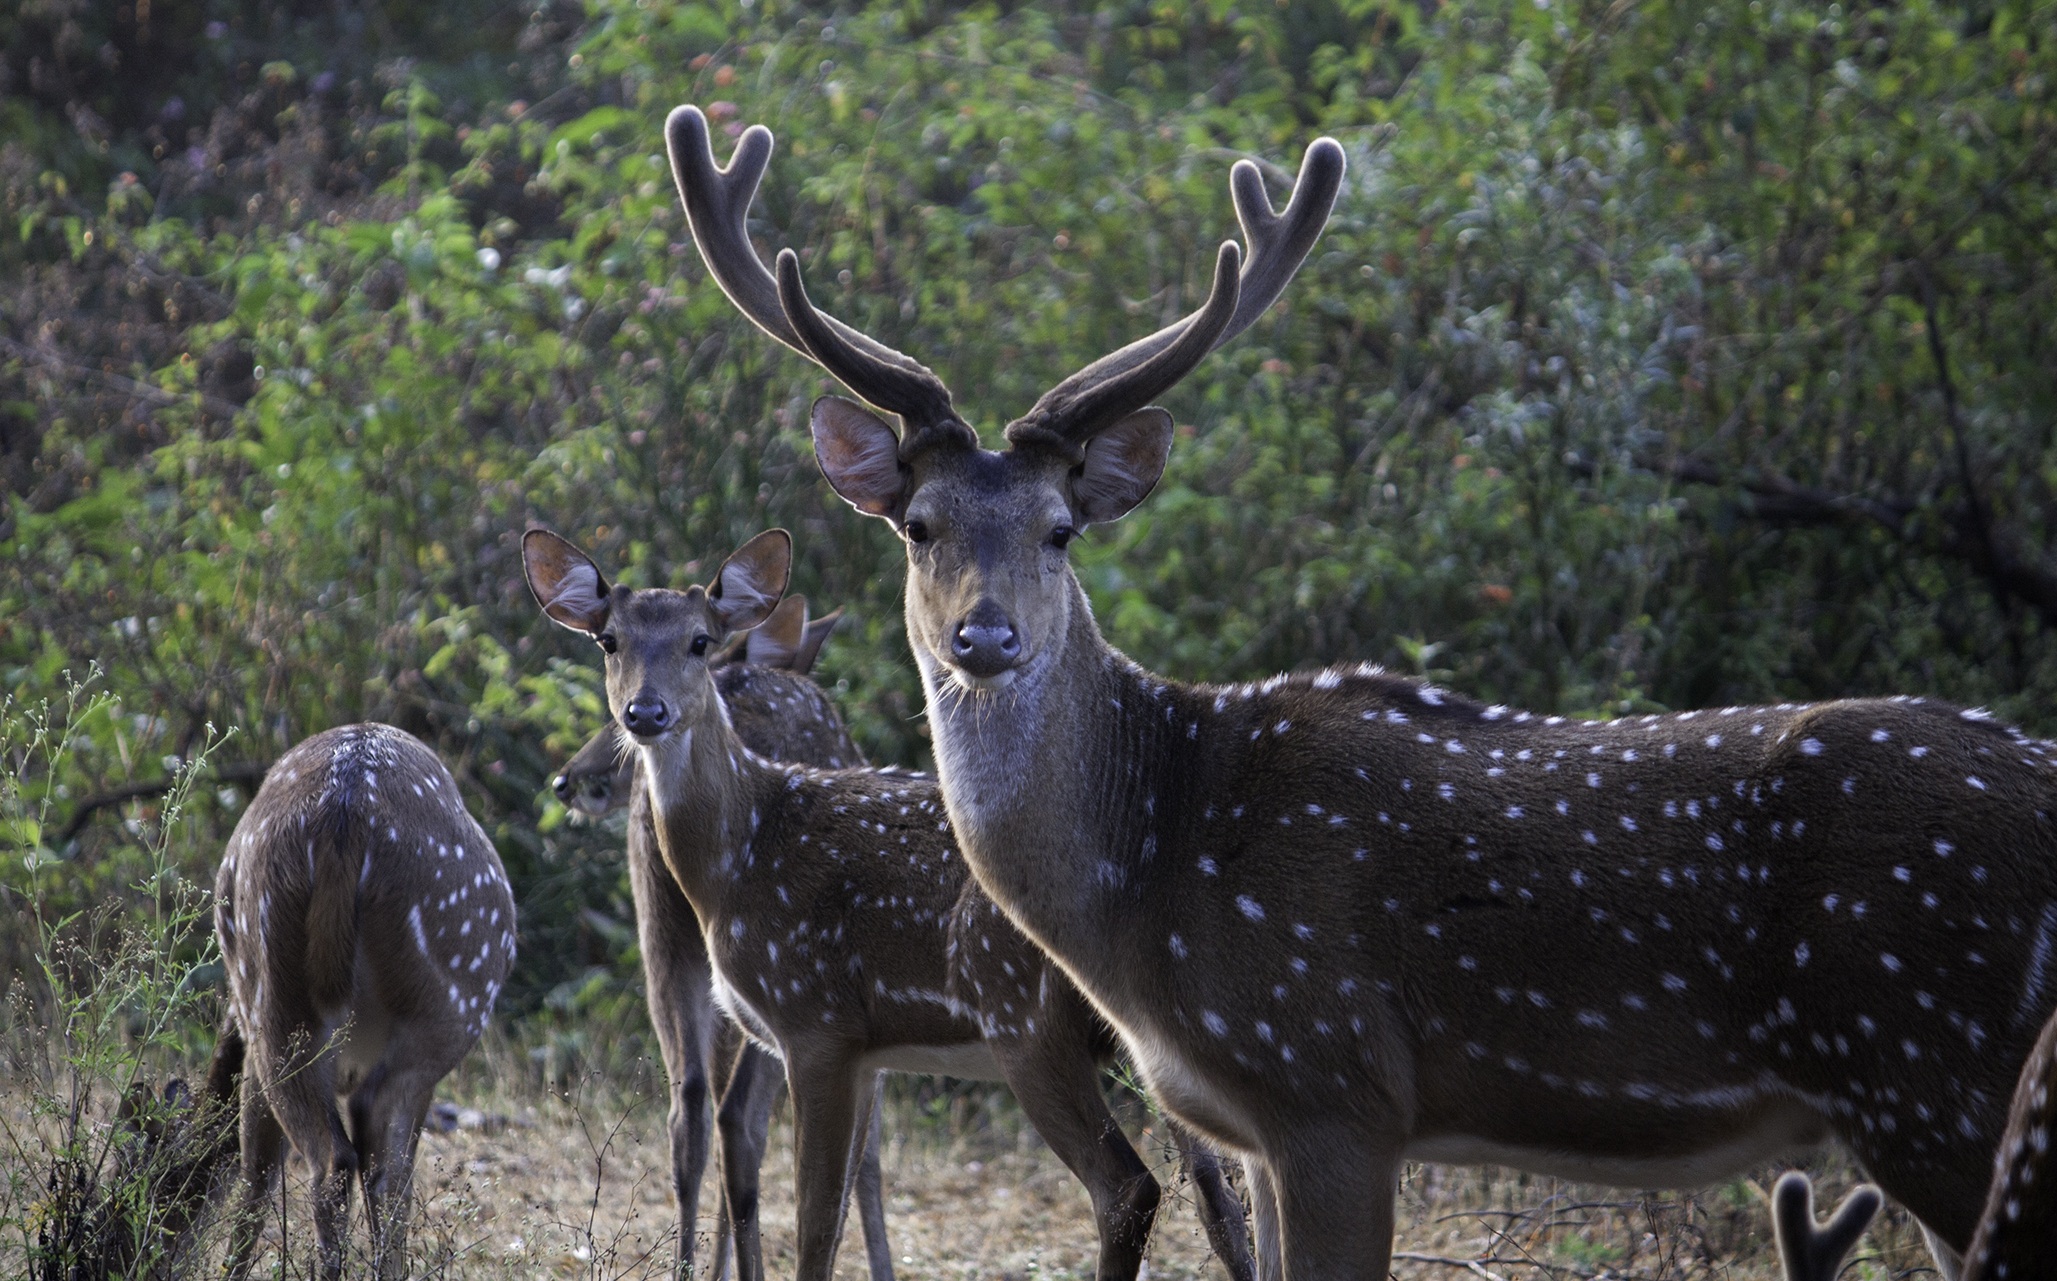
nature, wildlife, deer, mammal, fauna, vertebrate, white tailed deer, musk deer